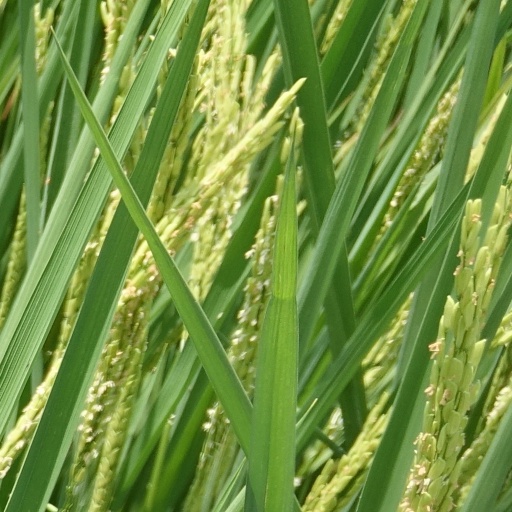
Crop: rice